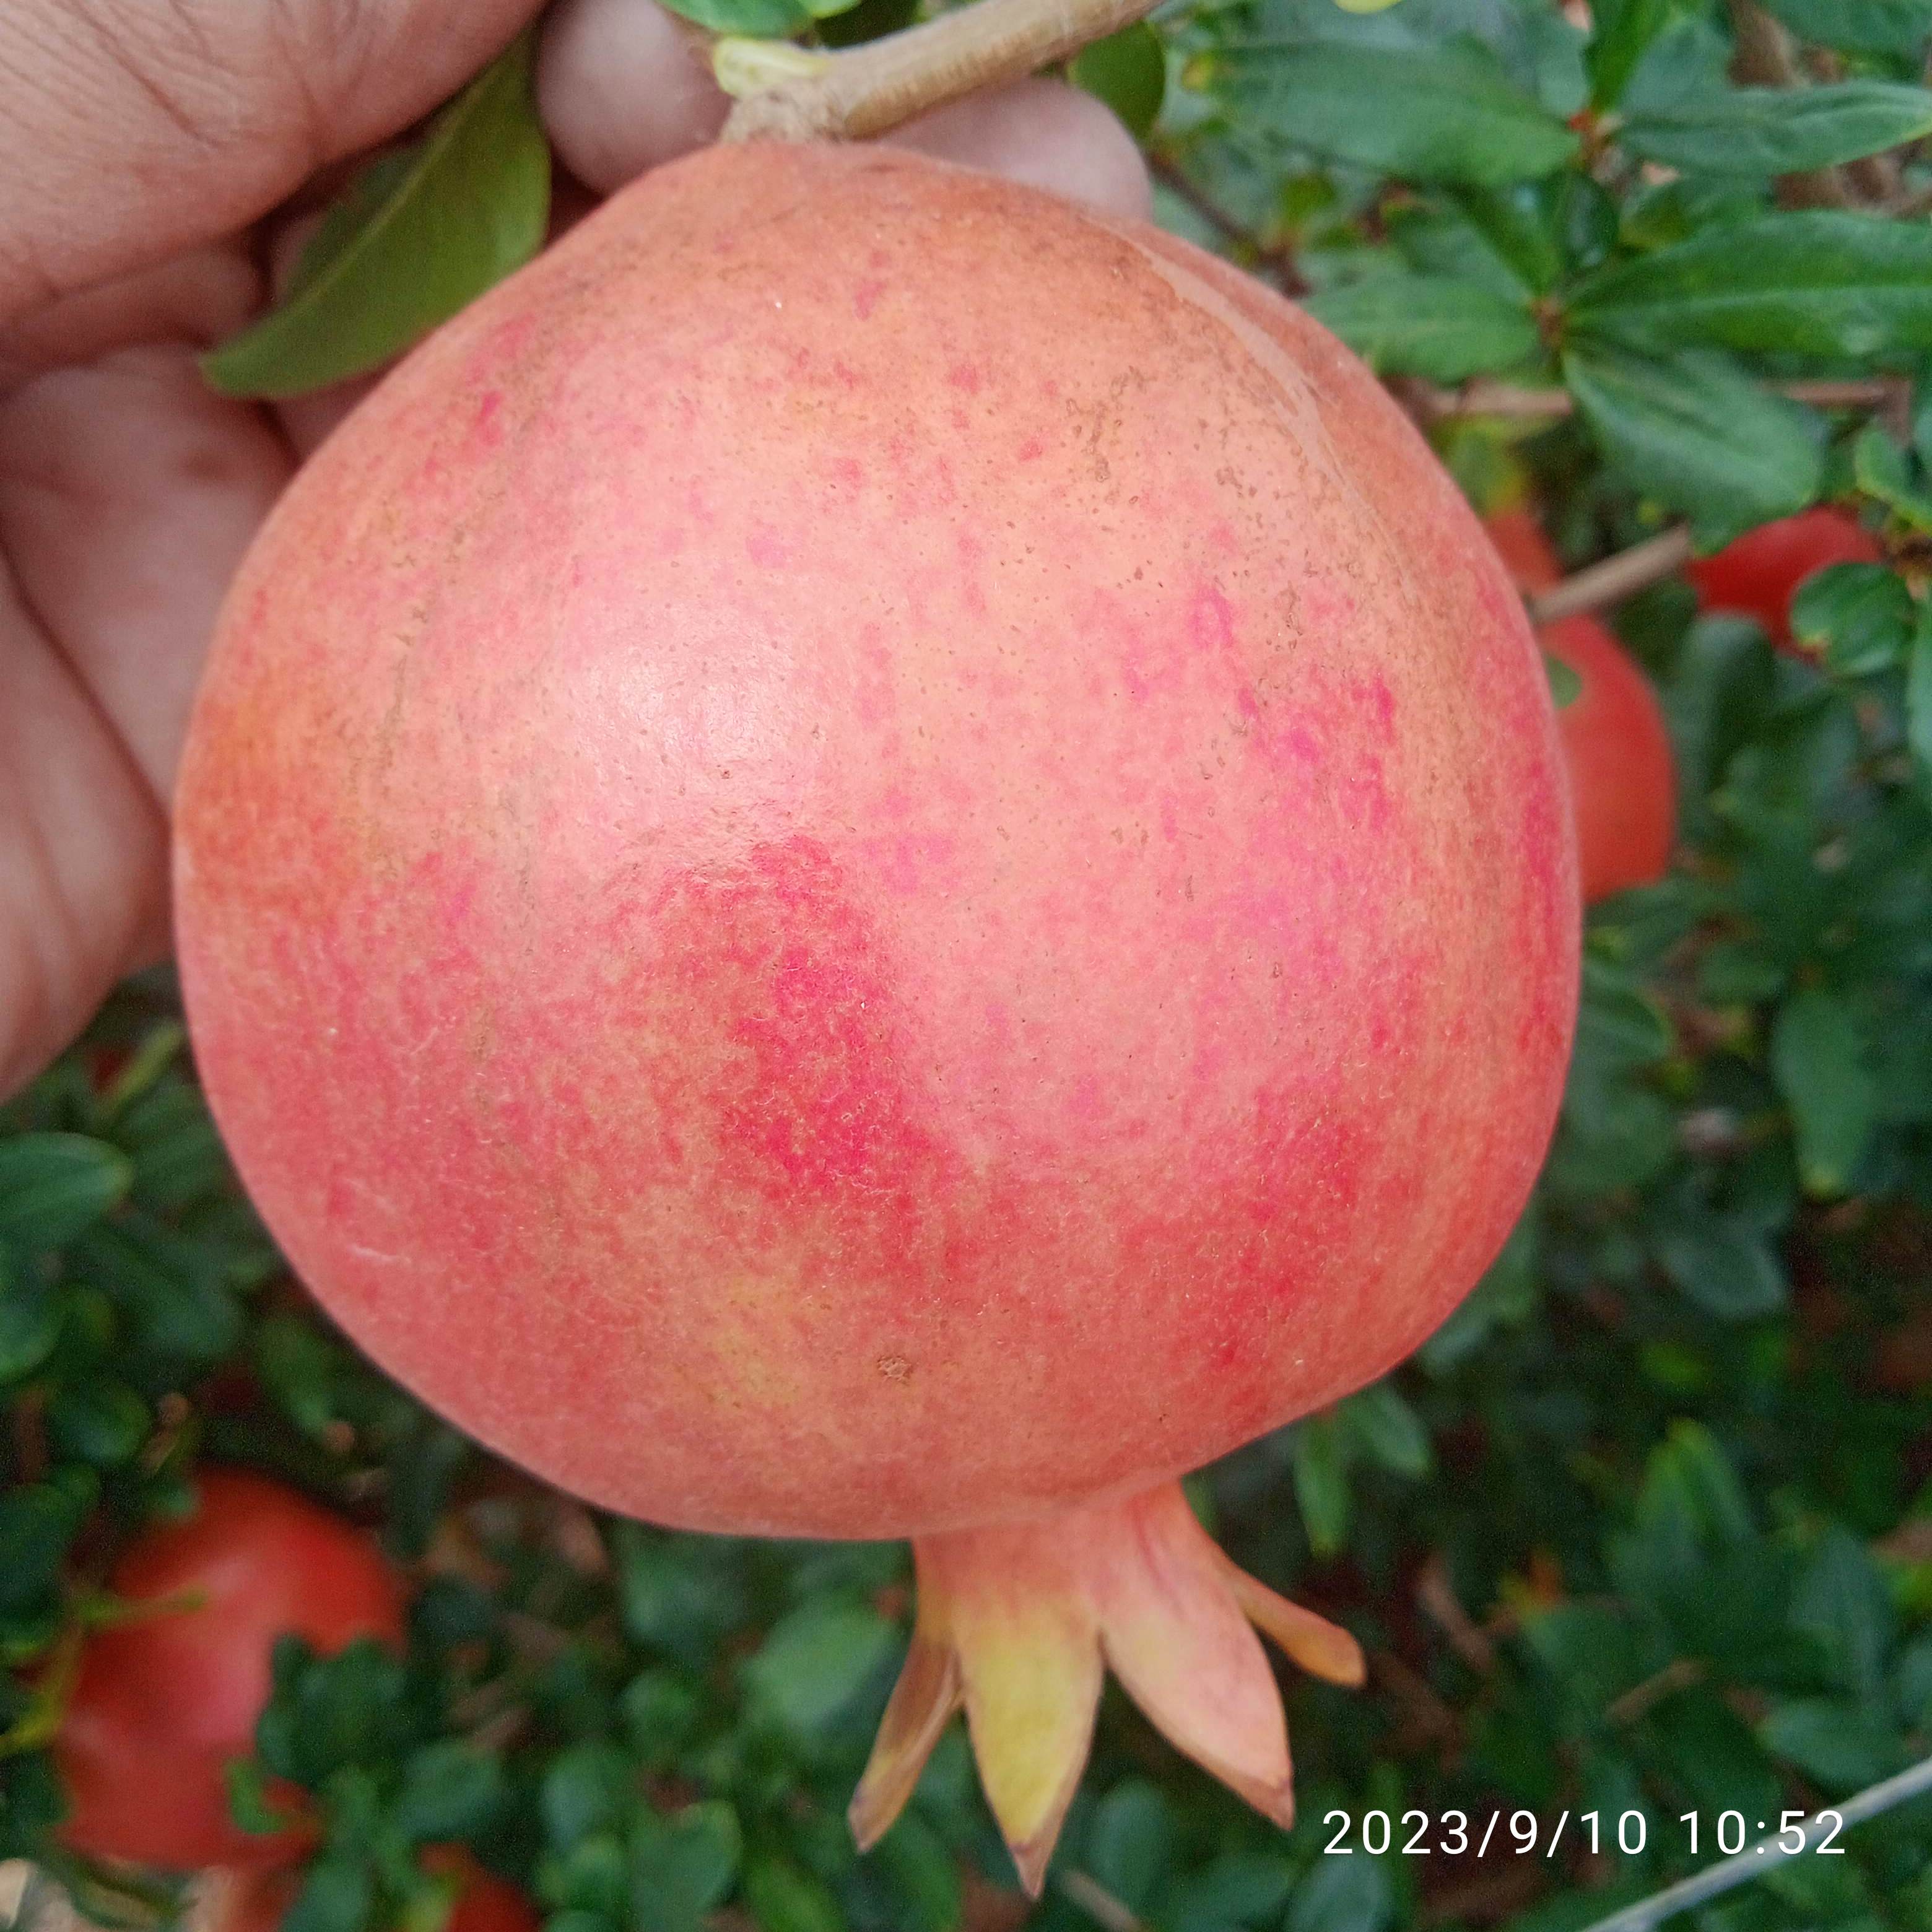
Label: Healthy